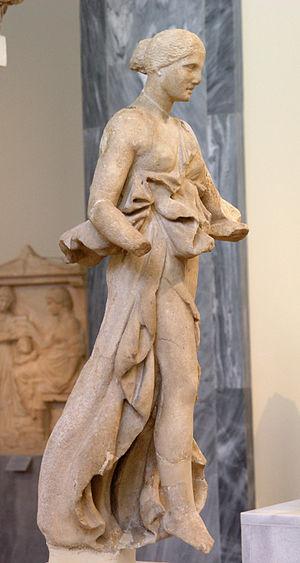
Statuette de Nikè en marbre de Paros, trouvée à Épidaure